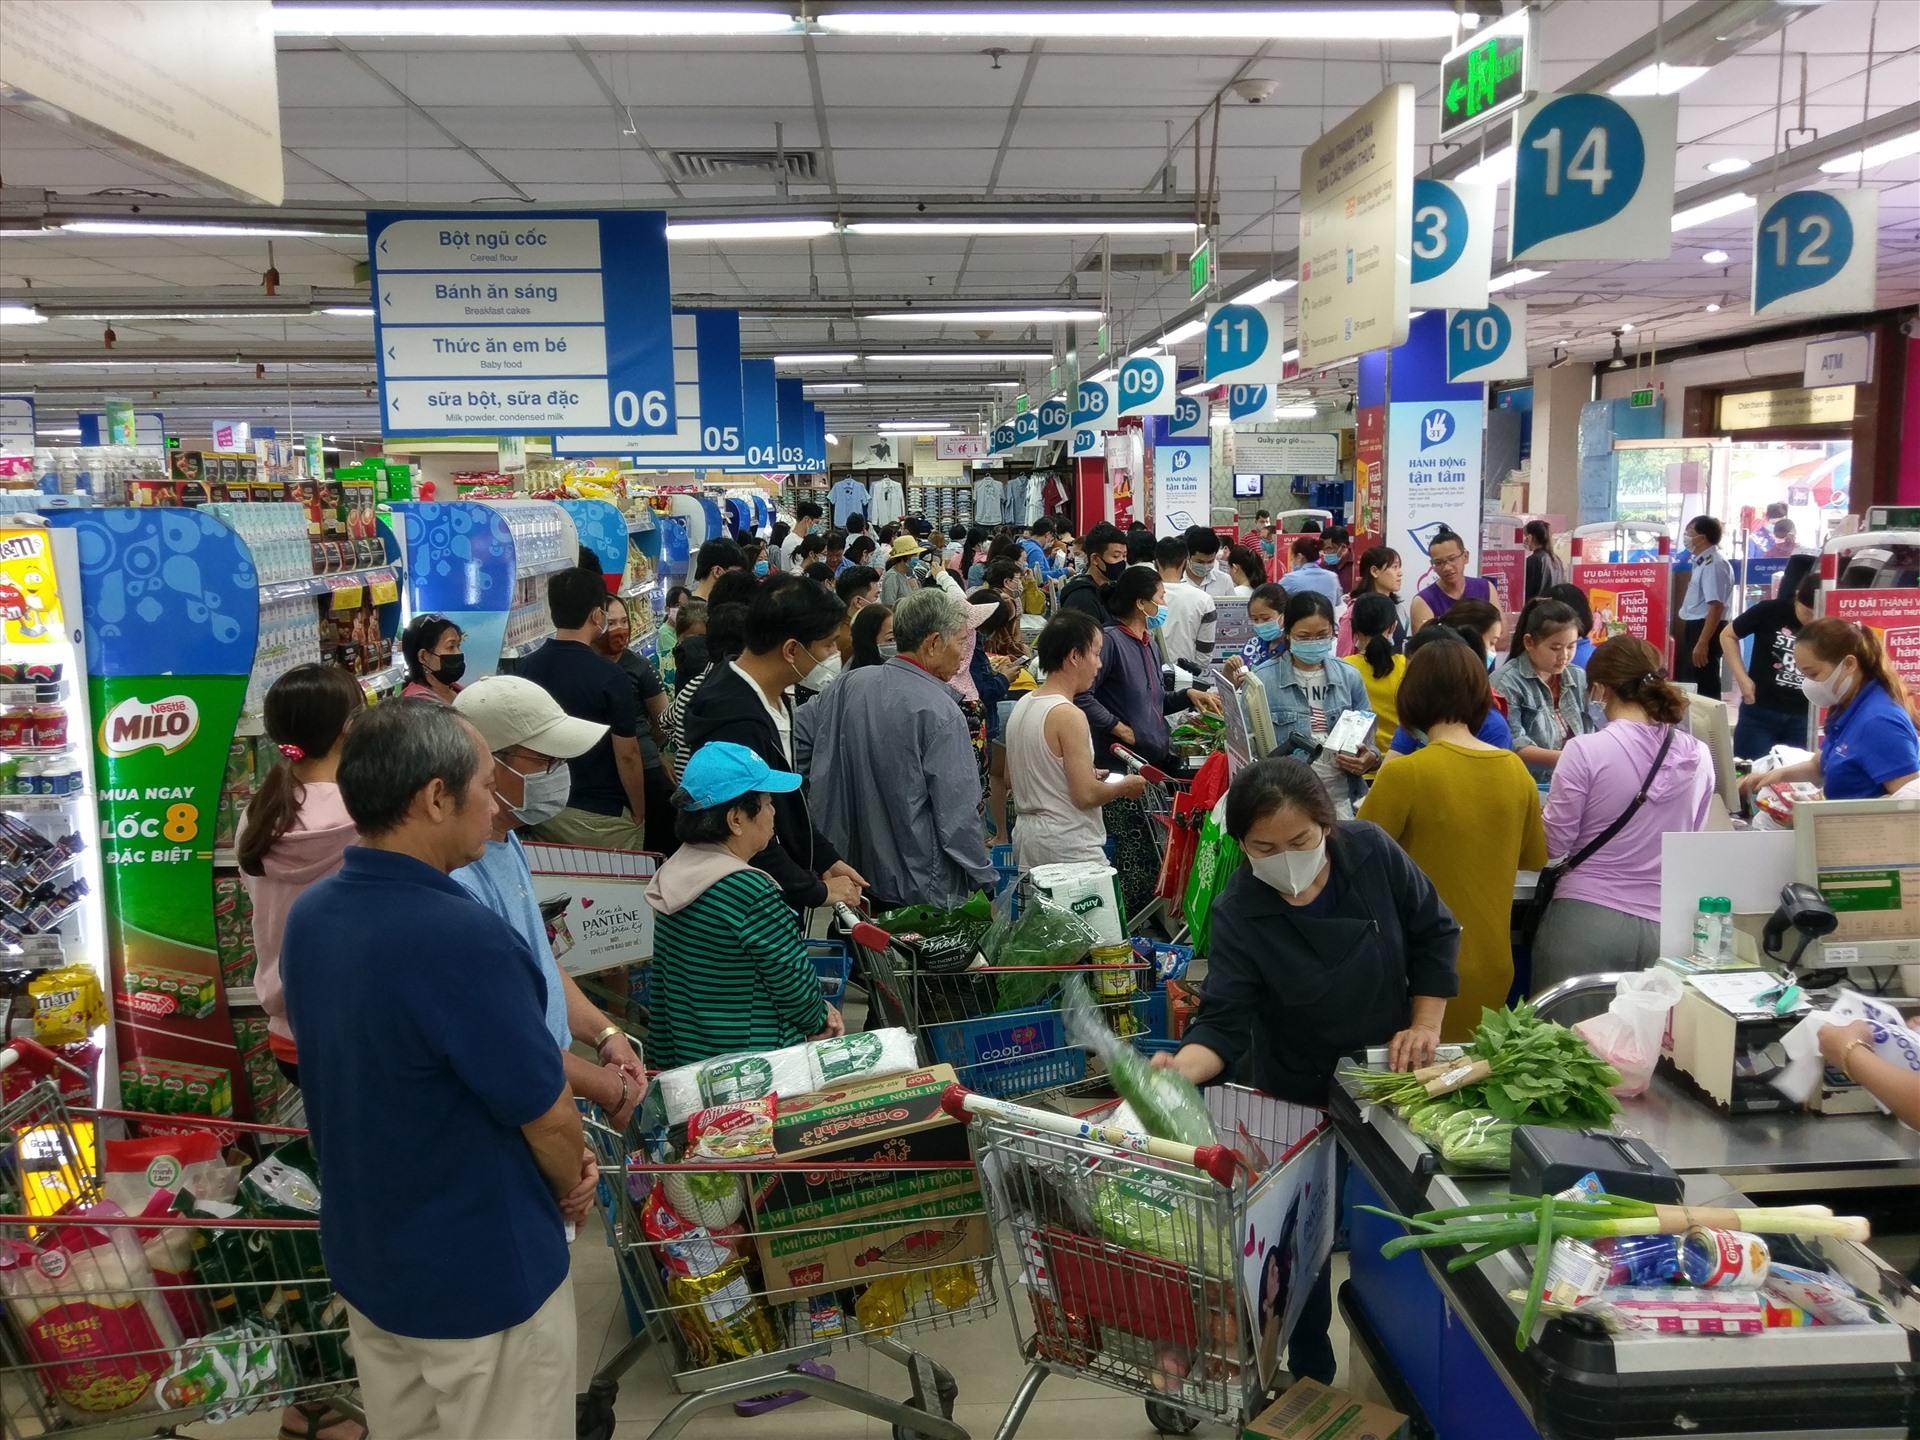
có nhiều người đang mua hàng ở bên trong một siêu thị